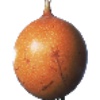
Label: granadilla